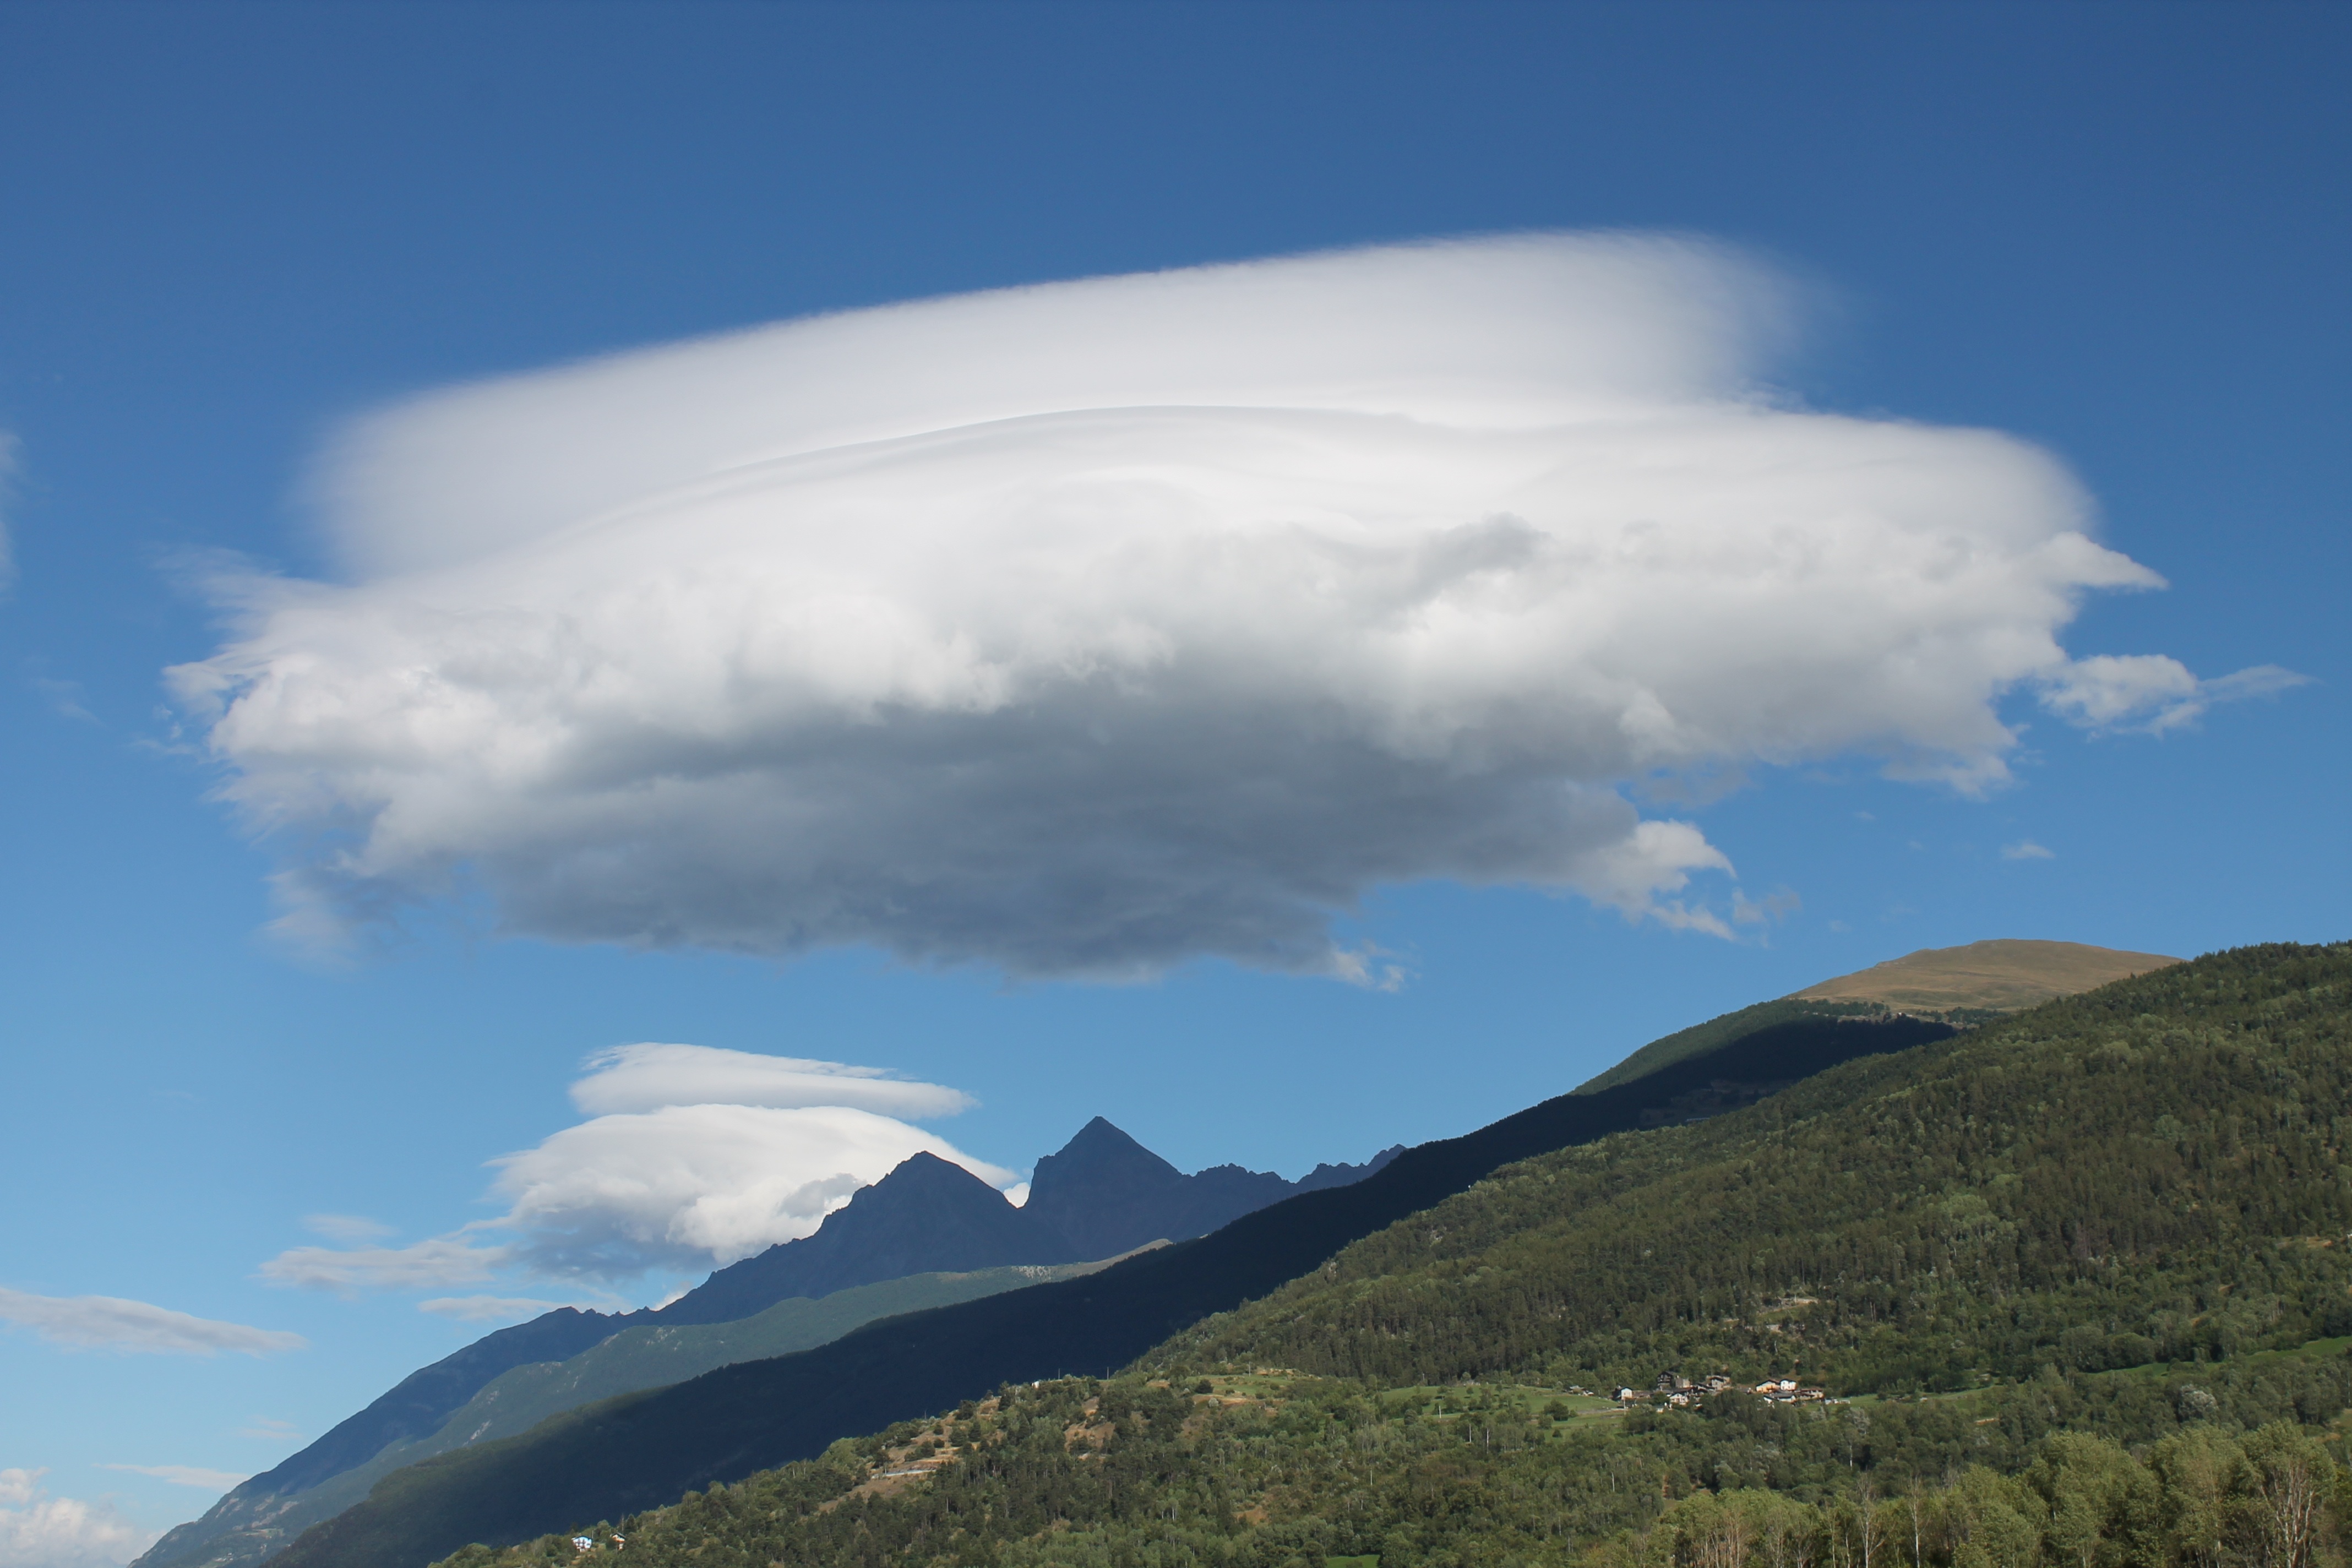
landscape, tree, horizon, mountain, cloud, sky, white, sunlight, hill, time, atmosphere, mountain range, daytime, space, cumulus, blue, highland, national park, cream, ridge, grassland, plateau, fell, phenomenon, hill station, meteorological phenomenon, atmosphere of earth, mount scenery